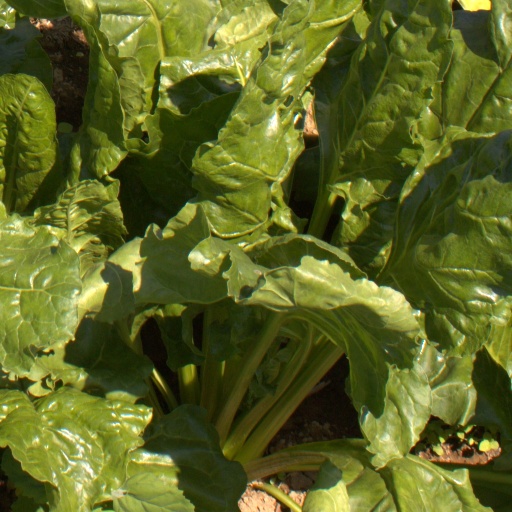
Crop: sugar beet